Battle of Fayal

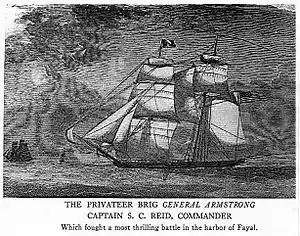
""The Privateer Brig General Armstrong Captain S. C. Reid Commander. Which fought a thrilling battle in the Harbor of Fayal.""

In correspondence contained in the Senate Document 29th Congress, 1st session, No. 14, Elias Jose Ribeiro, Governor of Fayal, described the bloodshed in a letter to the United States Ambassador to the Portuguese Court, Thomas Sumter: